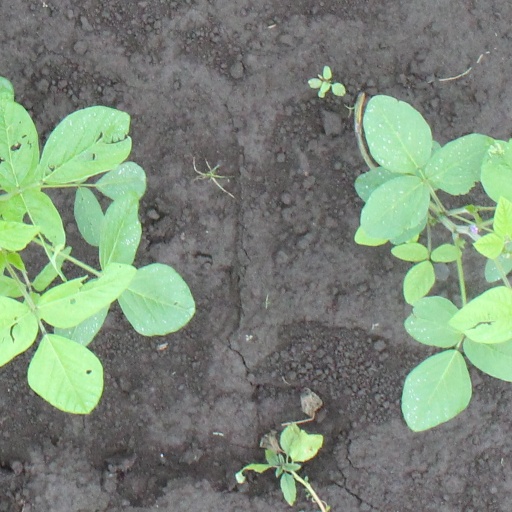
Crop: soybean